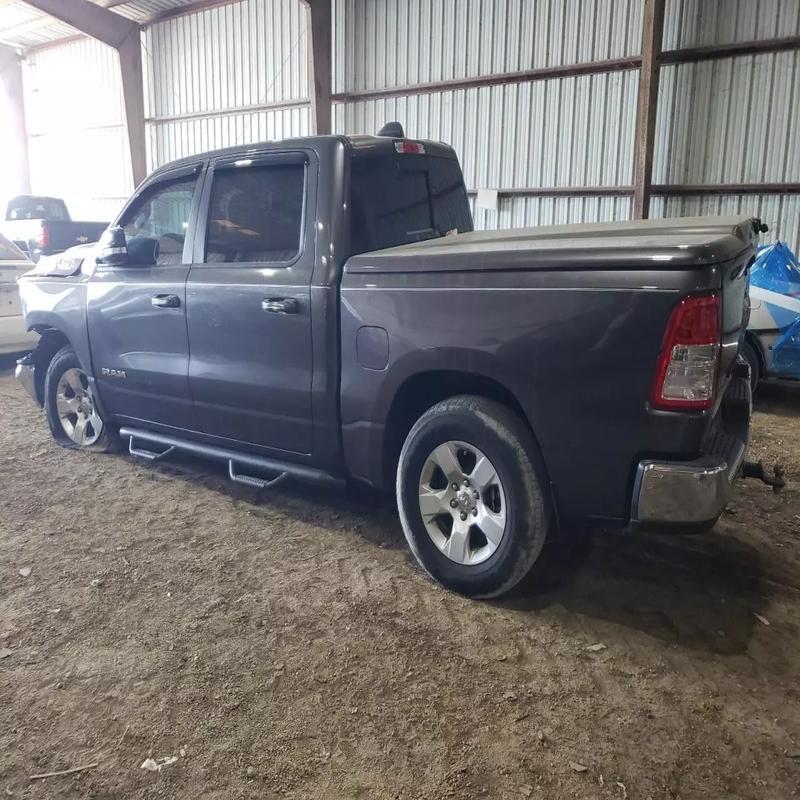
Aucun dommage détecté.
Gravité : aucun